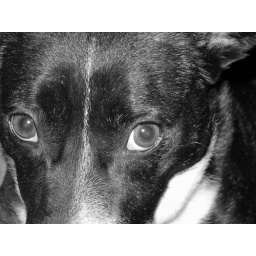
in black and white